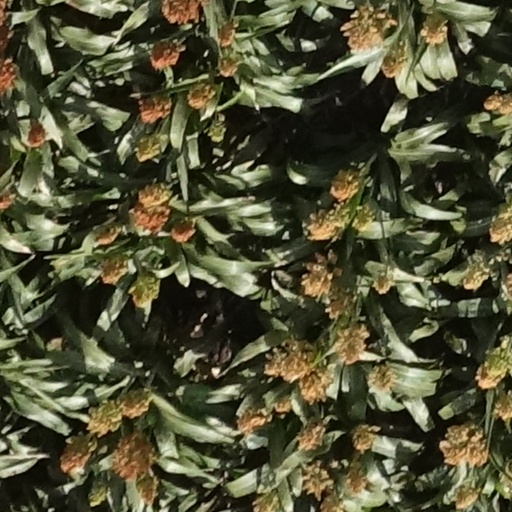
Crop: sorghum